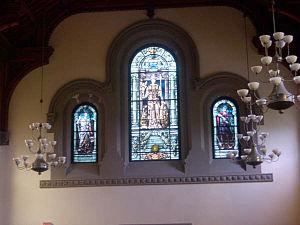
University College est un des collèges constitutifs de l'université de Toronto. Il a été fondé en 1853 sous le nom de Provincial College, un établissement d'enseignement supérieur laïc.